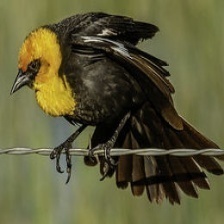
Species: YELLOW HEADED BLACKBIRD
Scientific name: XANTHOCEPHALUS